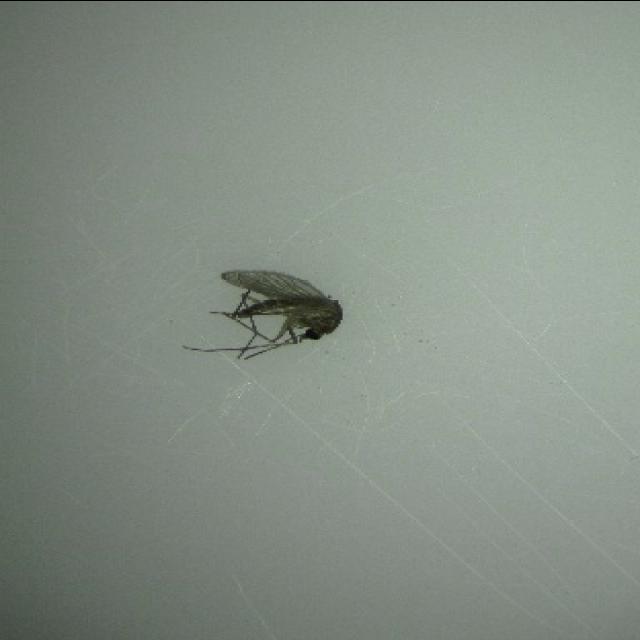
Species: culex_tritaeniorhynchus